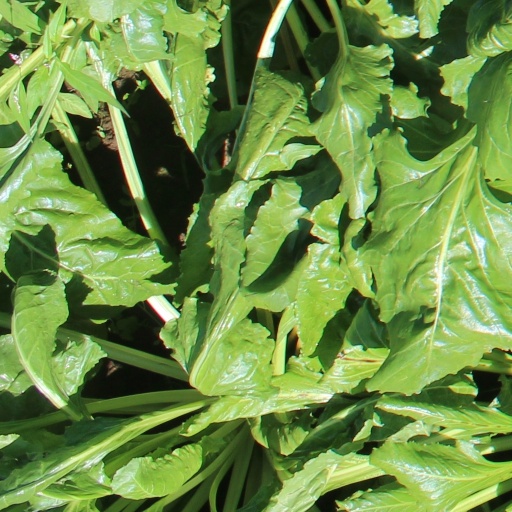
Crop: sugar beet